Yolanthe Cabau

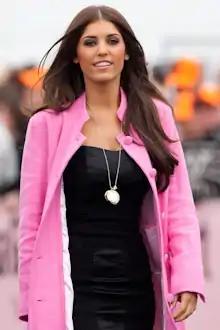
Cabau at the Giro d'Italia in 2010

Yolanthe Cabau ( Cabau van Kasbergen; 19 March 1985) is a Spanish-Dutch actress, model and television host.